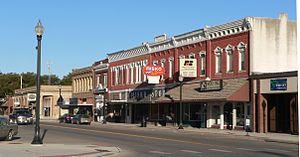
Ord est une ville américaine située dans l'État du Nebraska. Elle est le siège du comté de Valley.